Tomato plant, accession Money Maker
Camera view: horizontal (90 deg, fisheye); turntable rotation: 300 degrees
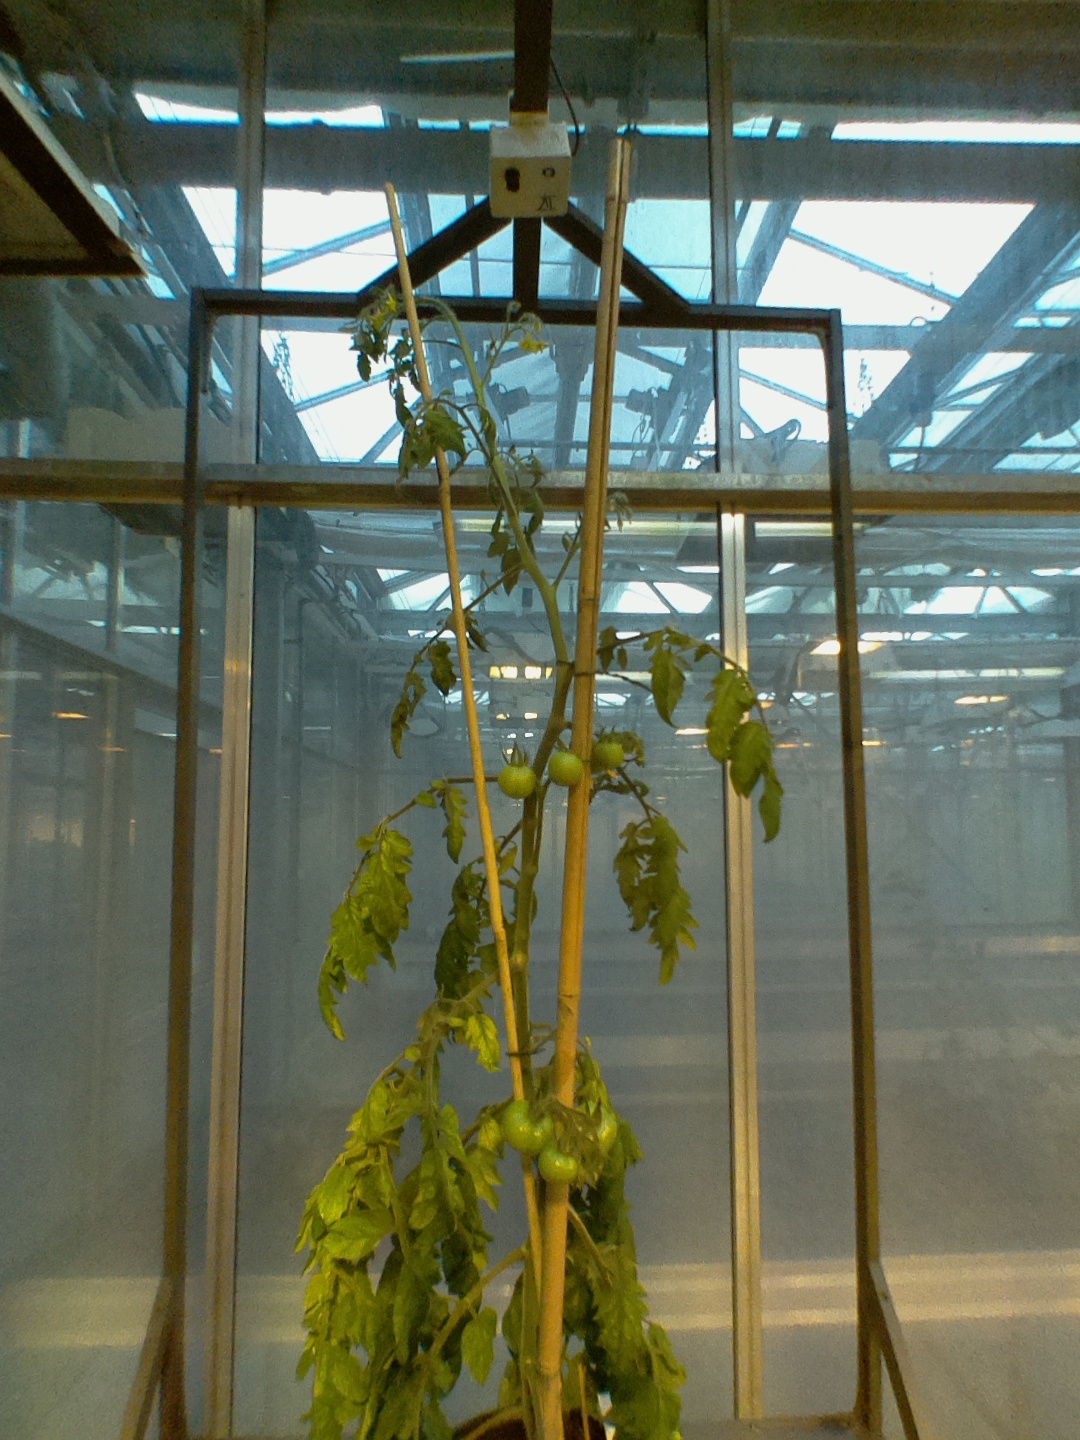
BBCH growth stage 74: 40%-50% of final fruit size